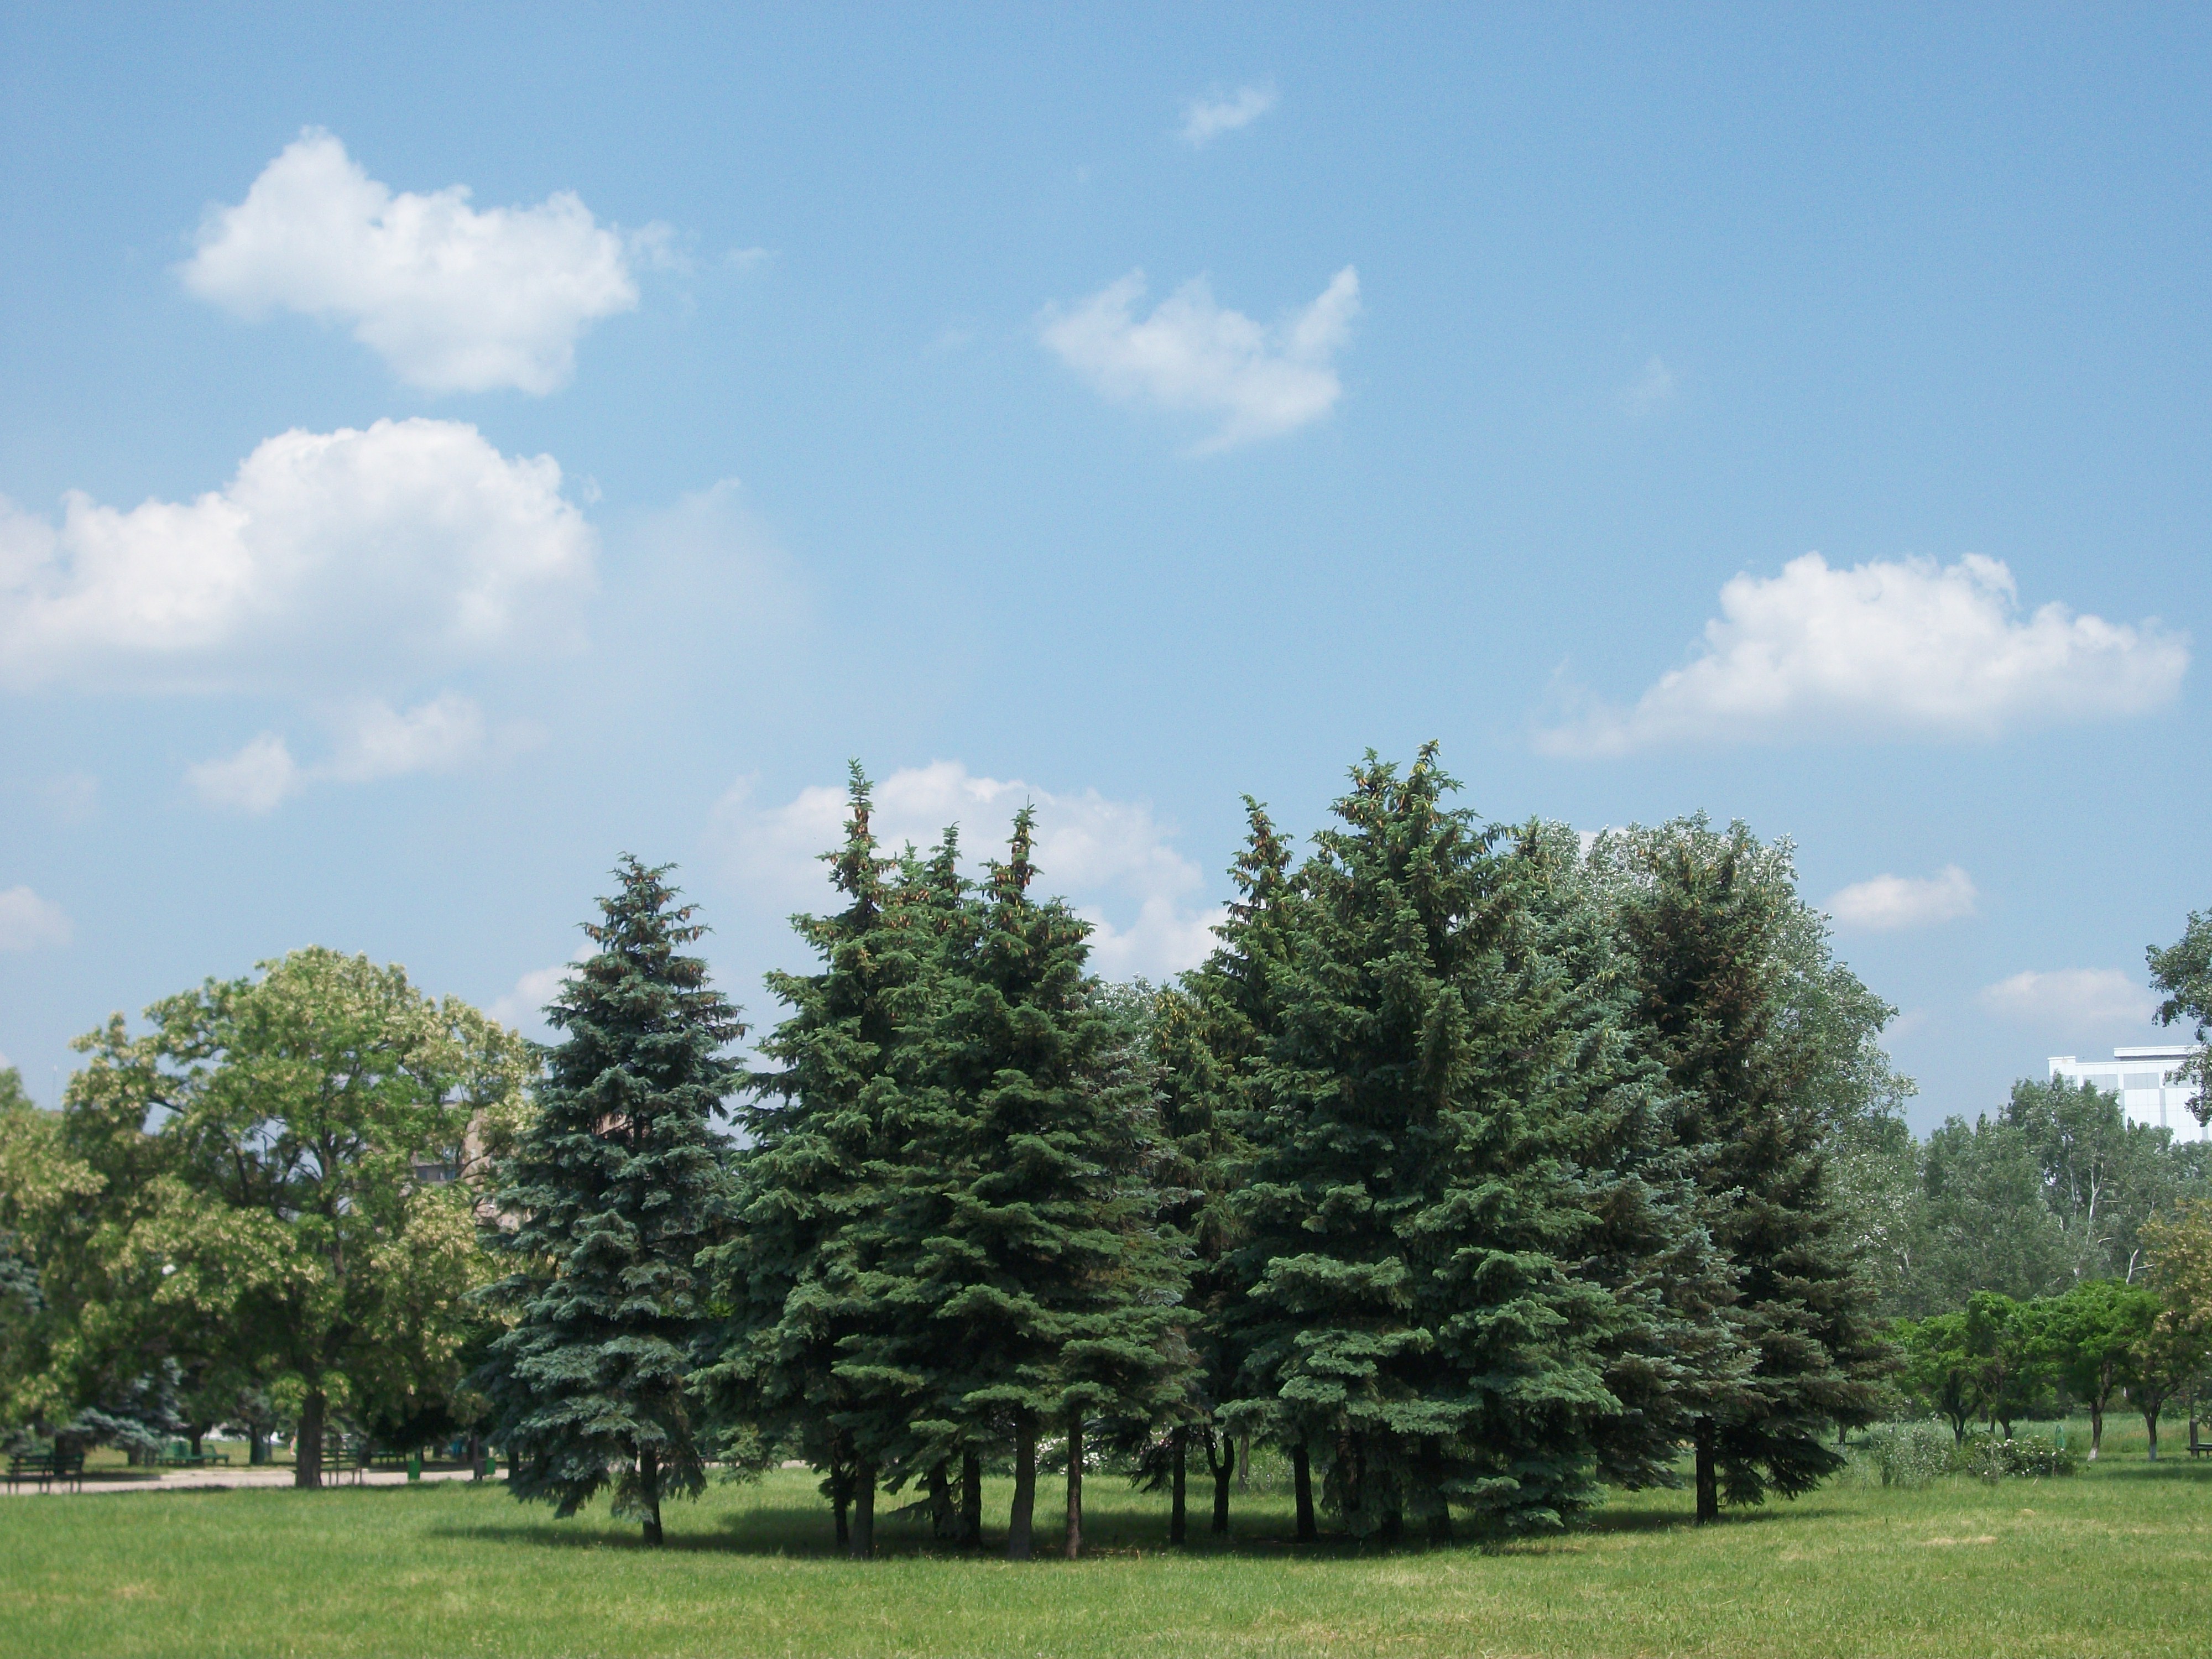
tree, natural landscape, sky, woody plant, biome, natural environment, cloud, daytime, plant, land lot, spruce, grass, leaf, spring, grassland, conifer, evergreen, pasture, meadow, white pine, pine family, temperate broadleaf and mixed forest, American larch, landscape, fir, larch, park, pine, tropical and subtropical coniferous forests, temperate coniferous forest, meteorological phenomenon, grove, cypress family, forest, cumulus